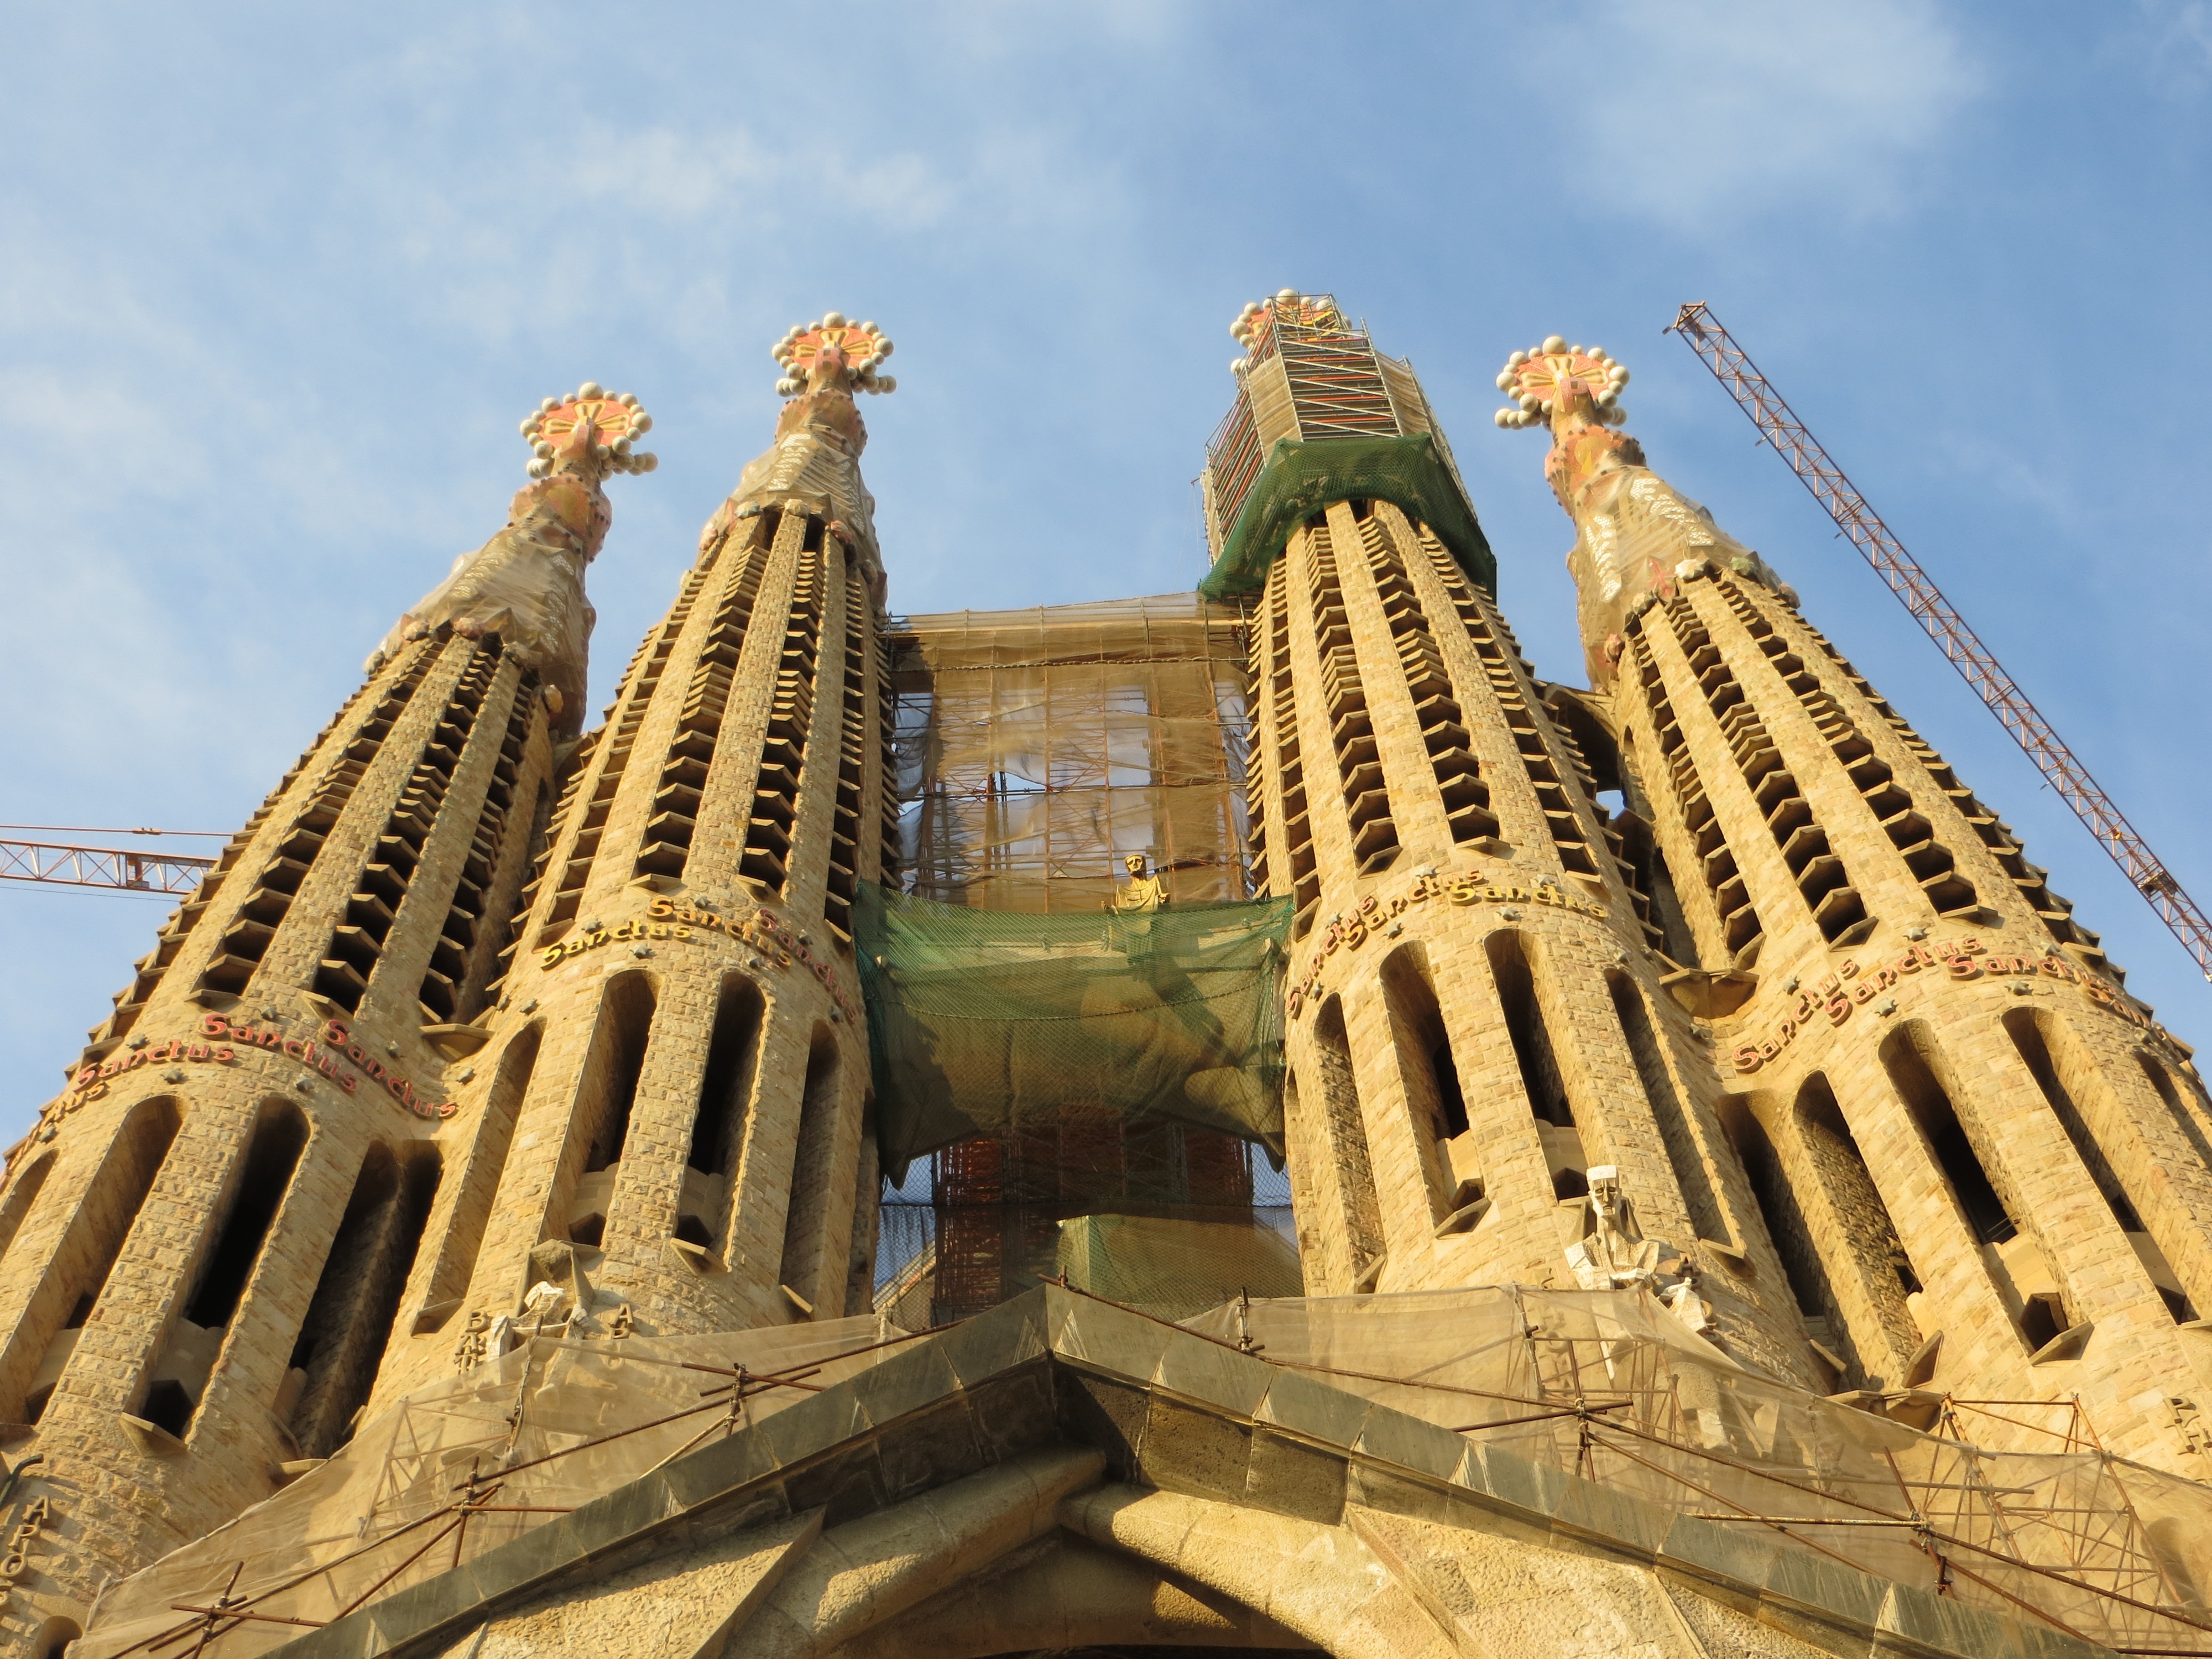
building, palace, tower, landmark, cathedral, tourism, barcelona, place of worship, spain, temple, catalonia, gaudi, sagrada familia, hindu temple, ancient history